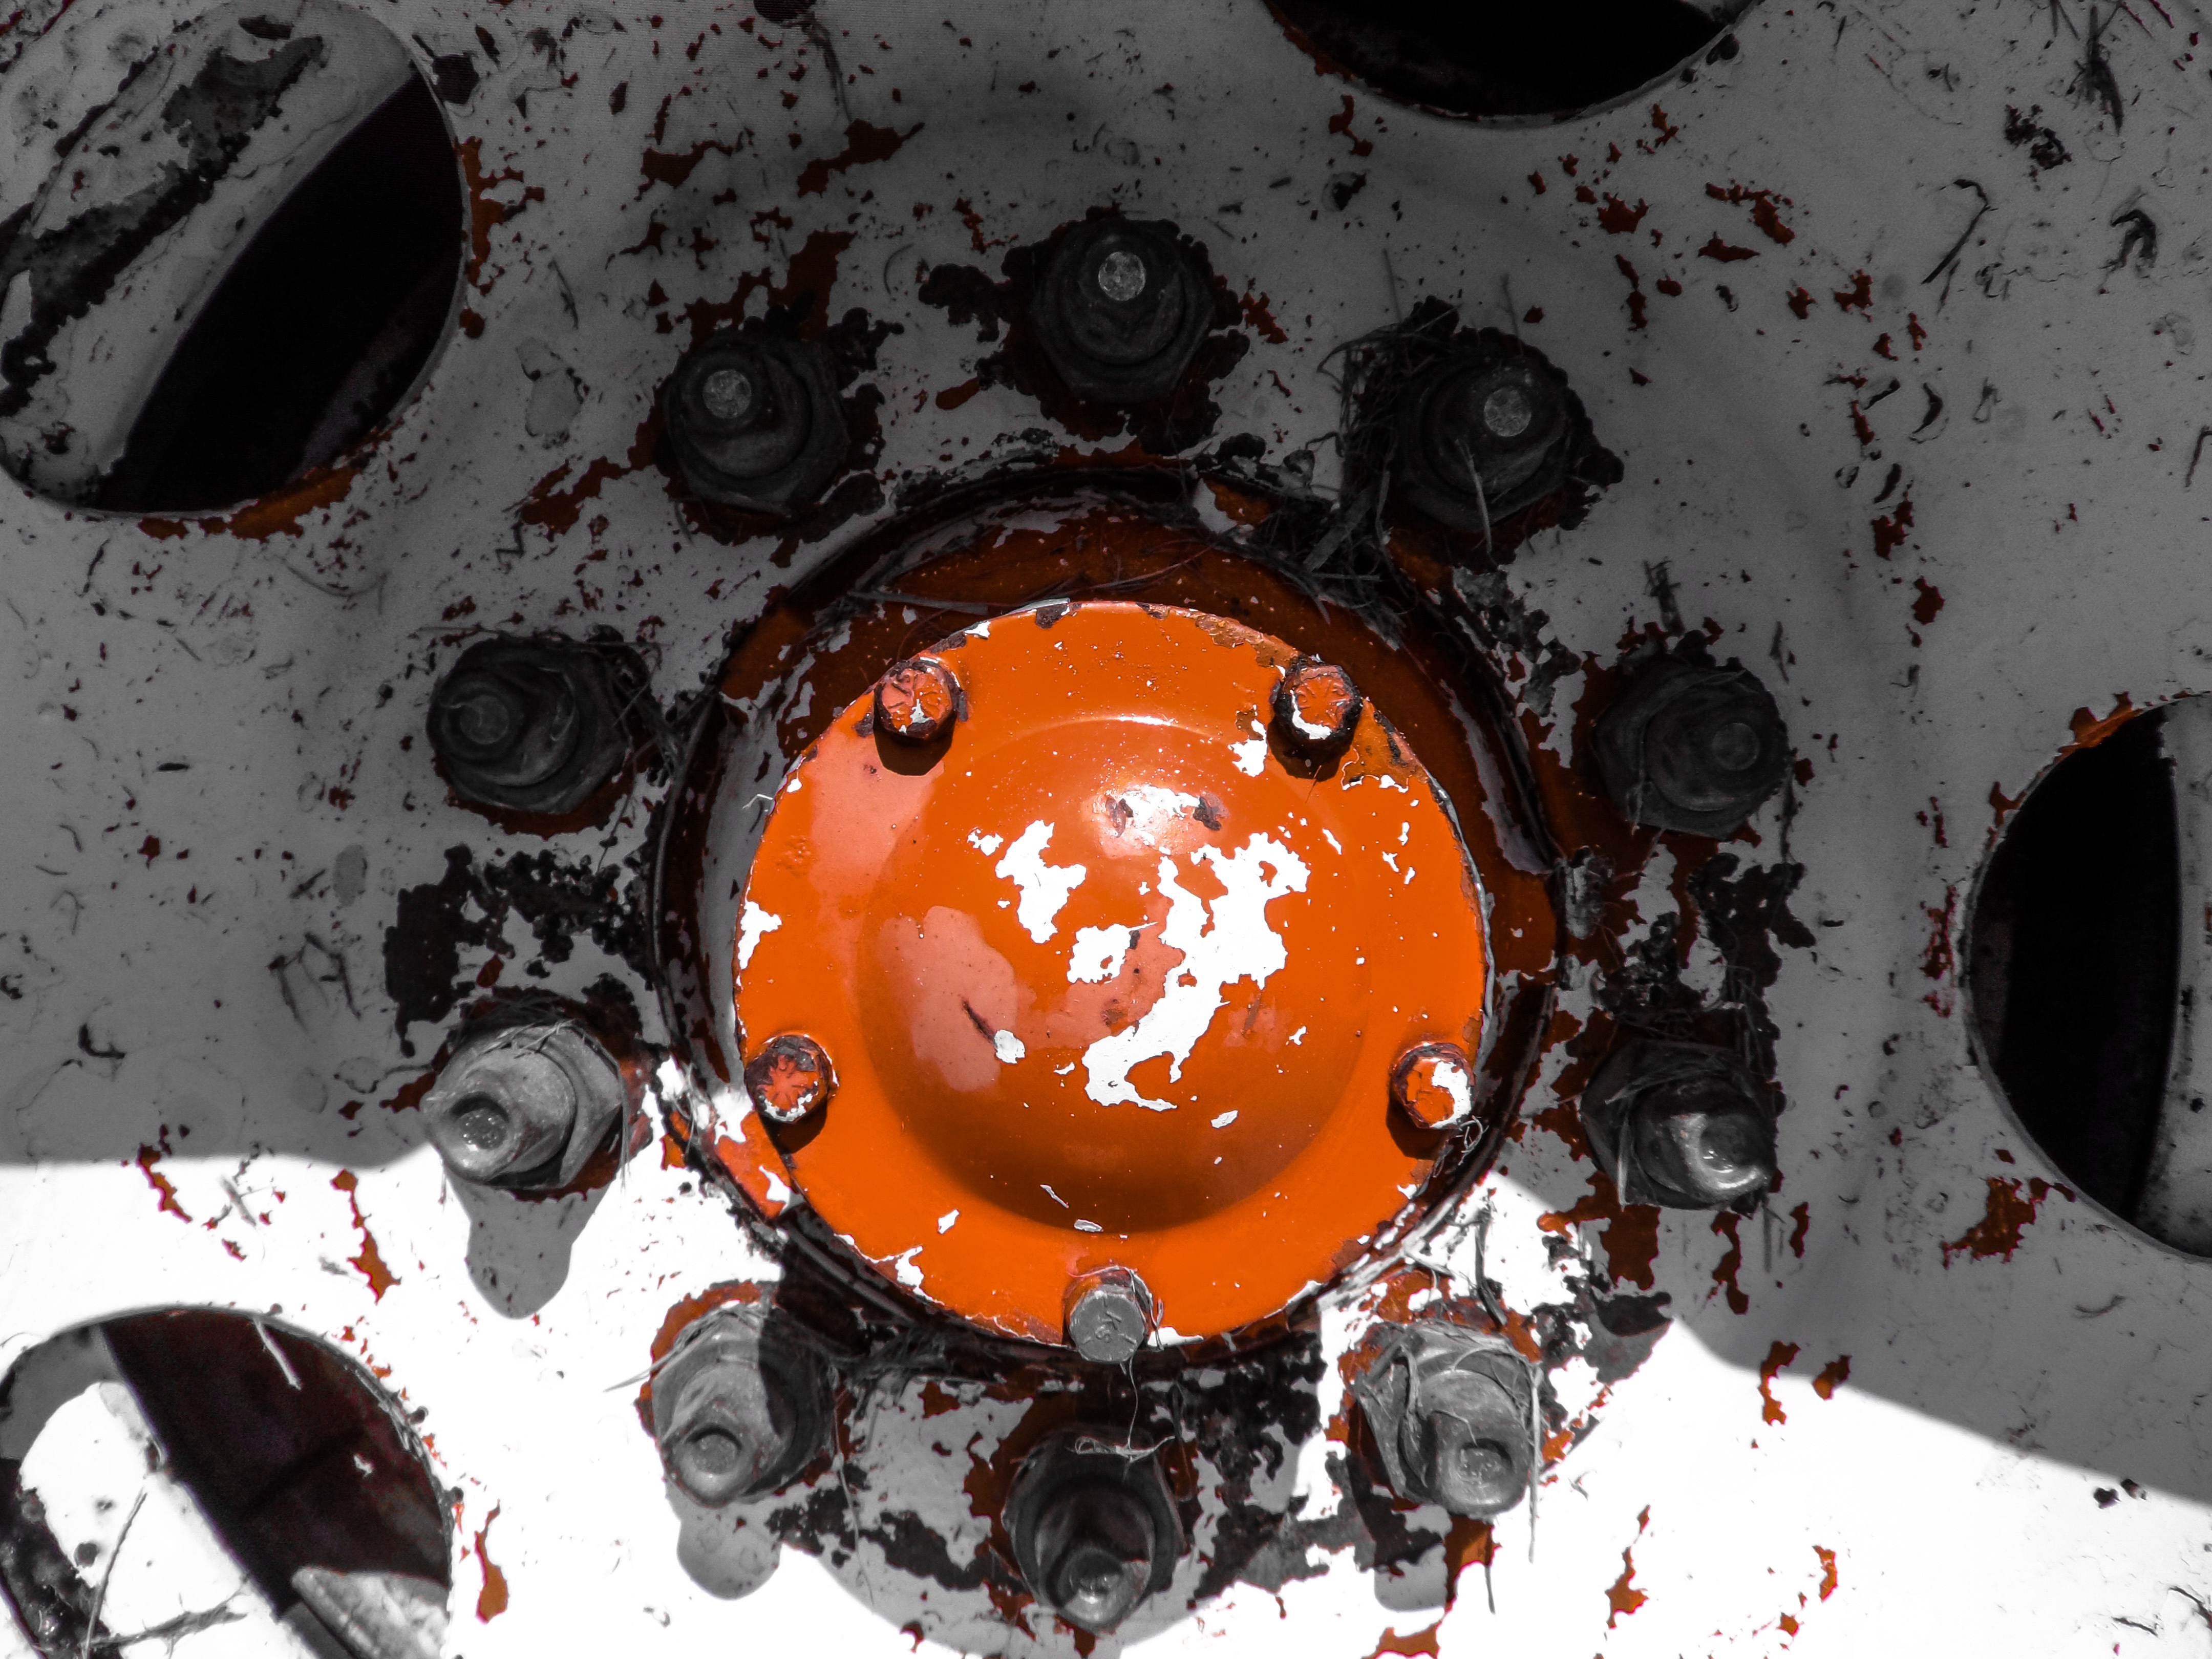
snow, white, wheel, round, steel, transportation, orange, truck, metal, tire, nuts, mechanical, tires, rim, trucks, bolts, florida, rims, automotive tire, fort myers